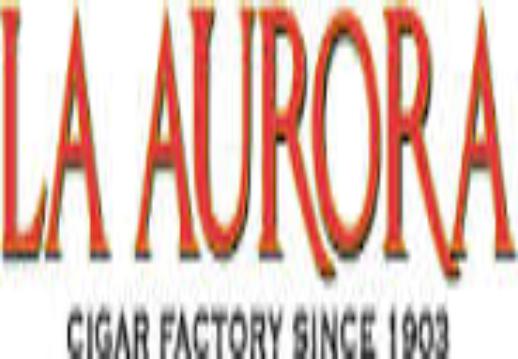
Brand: La Aurora
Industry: Necessities